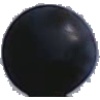
Label: Grape Blue 1